Team USA Scholarship

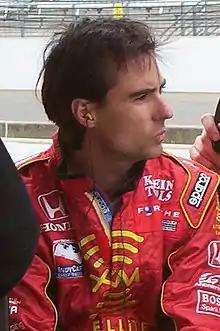
Winner of the 1991 scholarship, Bryan Herta.

The Scholarship was launched late in the 1990 racing season by the prominent automobile racing journalist Jeremy Shaw. The Scholarship was set up with initial support from IndyCar Series team owner Rick Galles, gentleman racer and business owner Jonathan Holtzman and Ford Special Vehicle Operations.